Calvary at Guéhenno

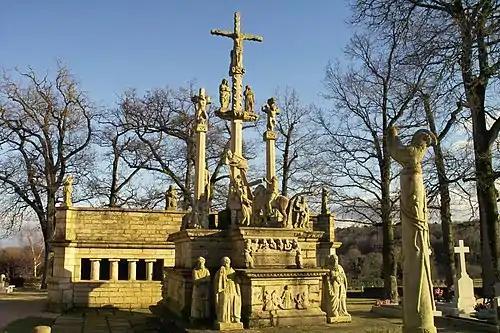
Another view of the Guéhenno calvary with the ossuary behind it

"Sculpteurs sur pierre en Basse-Bretagne. Les Ateliers du XVe au XVIIe Siècle" by Emmanuelle LeSeac'h. Published by Presses Universitaires de Rennes. .